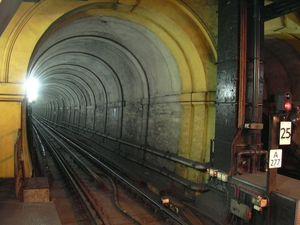
Isambard Kingdom Brunel, né à Portsmouth le 9 avril 1806 et mort à Londres le 15 septembre 1859, est un ingénieur britannique. Il est surtout connu pour avoir créé le Great Western Railway, une série de bateaux à vapeurs, de nombreux ponts et des tunnels importants. Ses réalisations ont révolutionné les transports publics et l'ingénierie moderne.
Marc Isambart Brunel, ou encore Marc Isambard Brunel, né le 25 avril 1769 à Hacqueville et mort le 12 décembre 1849 à Londres, est un ingénieur franco-britannique, né français, installé au Royaume-Uni. Il préférait le prénom d'Isambart, mais on le nomme généralement Marc Brunel, afin d'éviter toute confusion avec son illustre fils, l'ingénieur britannique Isambard Kingdom Brunel.